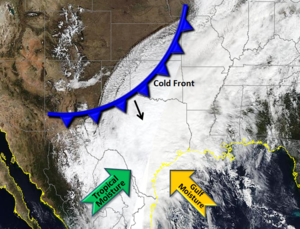
L’ouragan Patricia est le cyclone tropical le plus intense jamais observé dans l'hémisphère occidental en termes de pression atmosphérique et le plus fort à l'échelle mondiale en termes de vents maximums soutenus mesurés de manière fiable.